William Street Bird

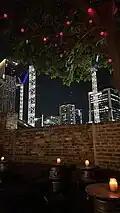
Courtyard

The inside of the venue resembles a large jam room for a resident band. The interior design is simple, with large amounts of exposed brick. The back of the venue is an open-air courtyard.